Oldbury, West Midlands

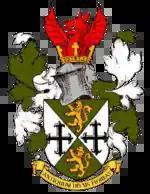
Coat of arms of the former Municipal Borough of Oldbury

By the Counties (Detached Parts) Act 1844, Oldbury was reincorporated into Worcestershire after a nine-hundred-year absence.